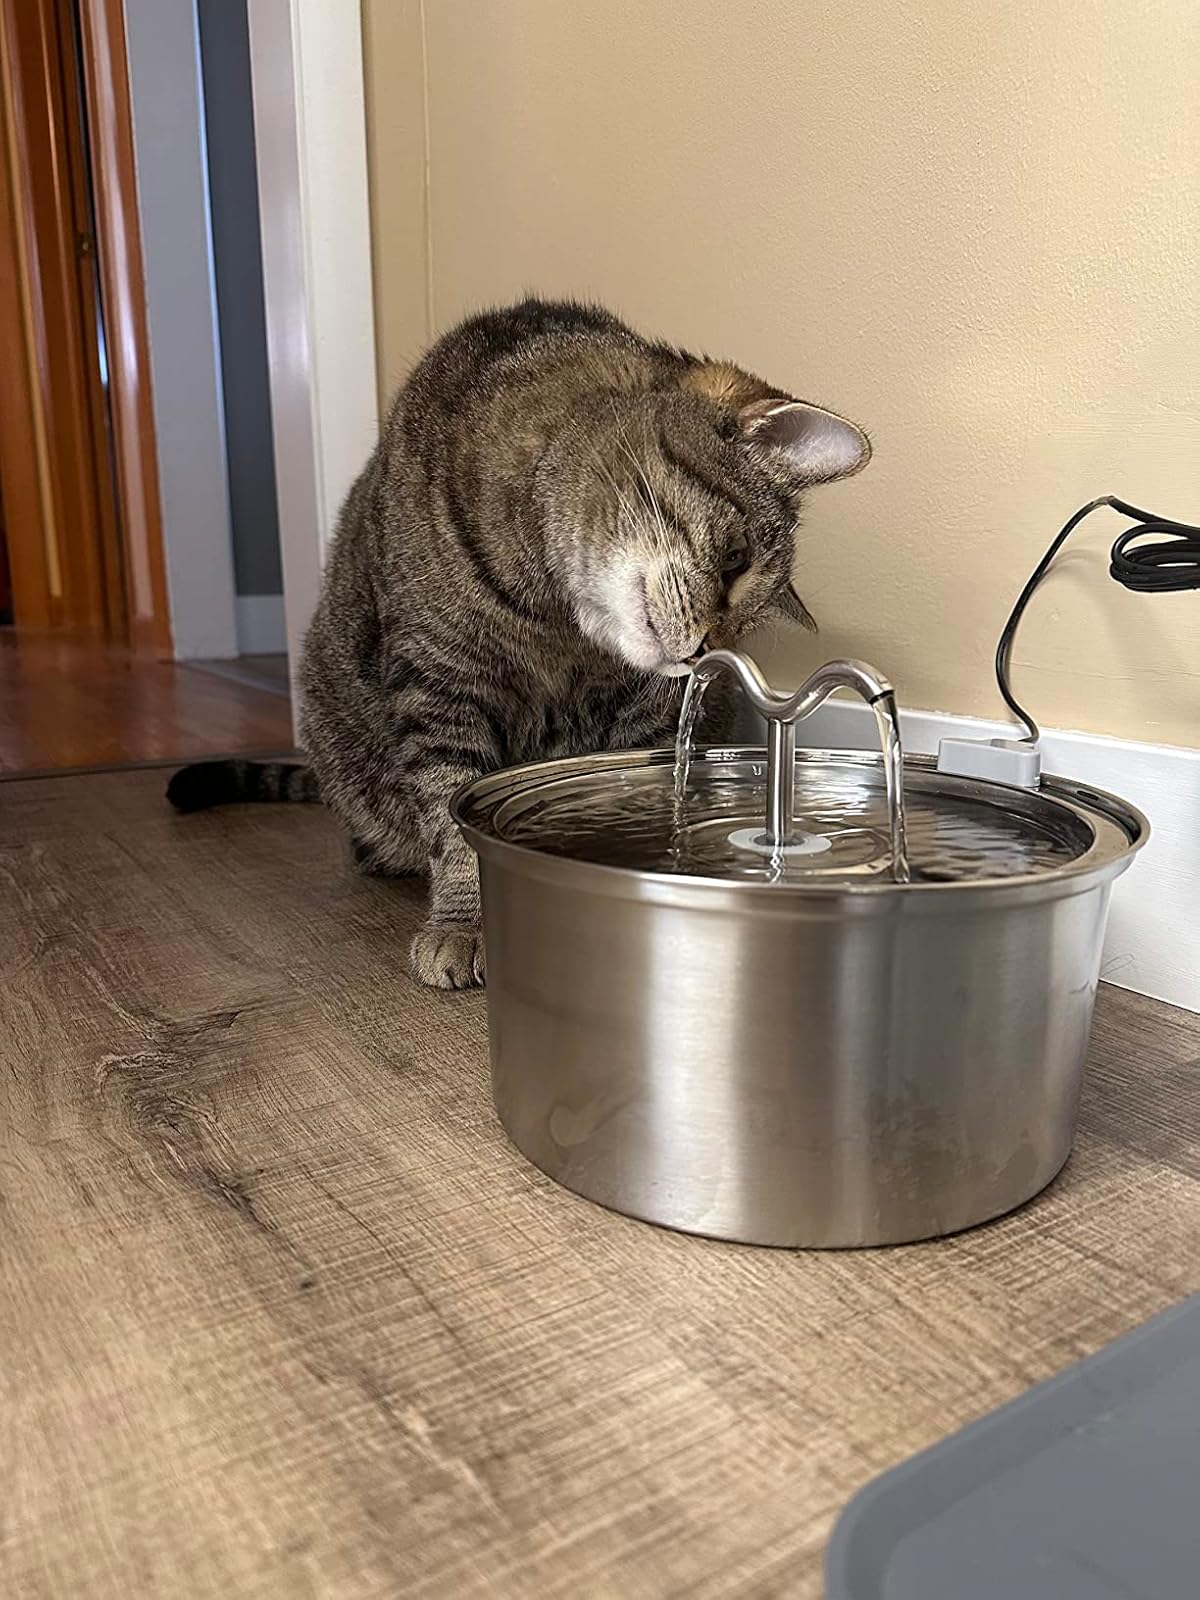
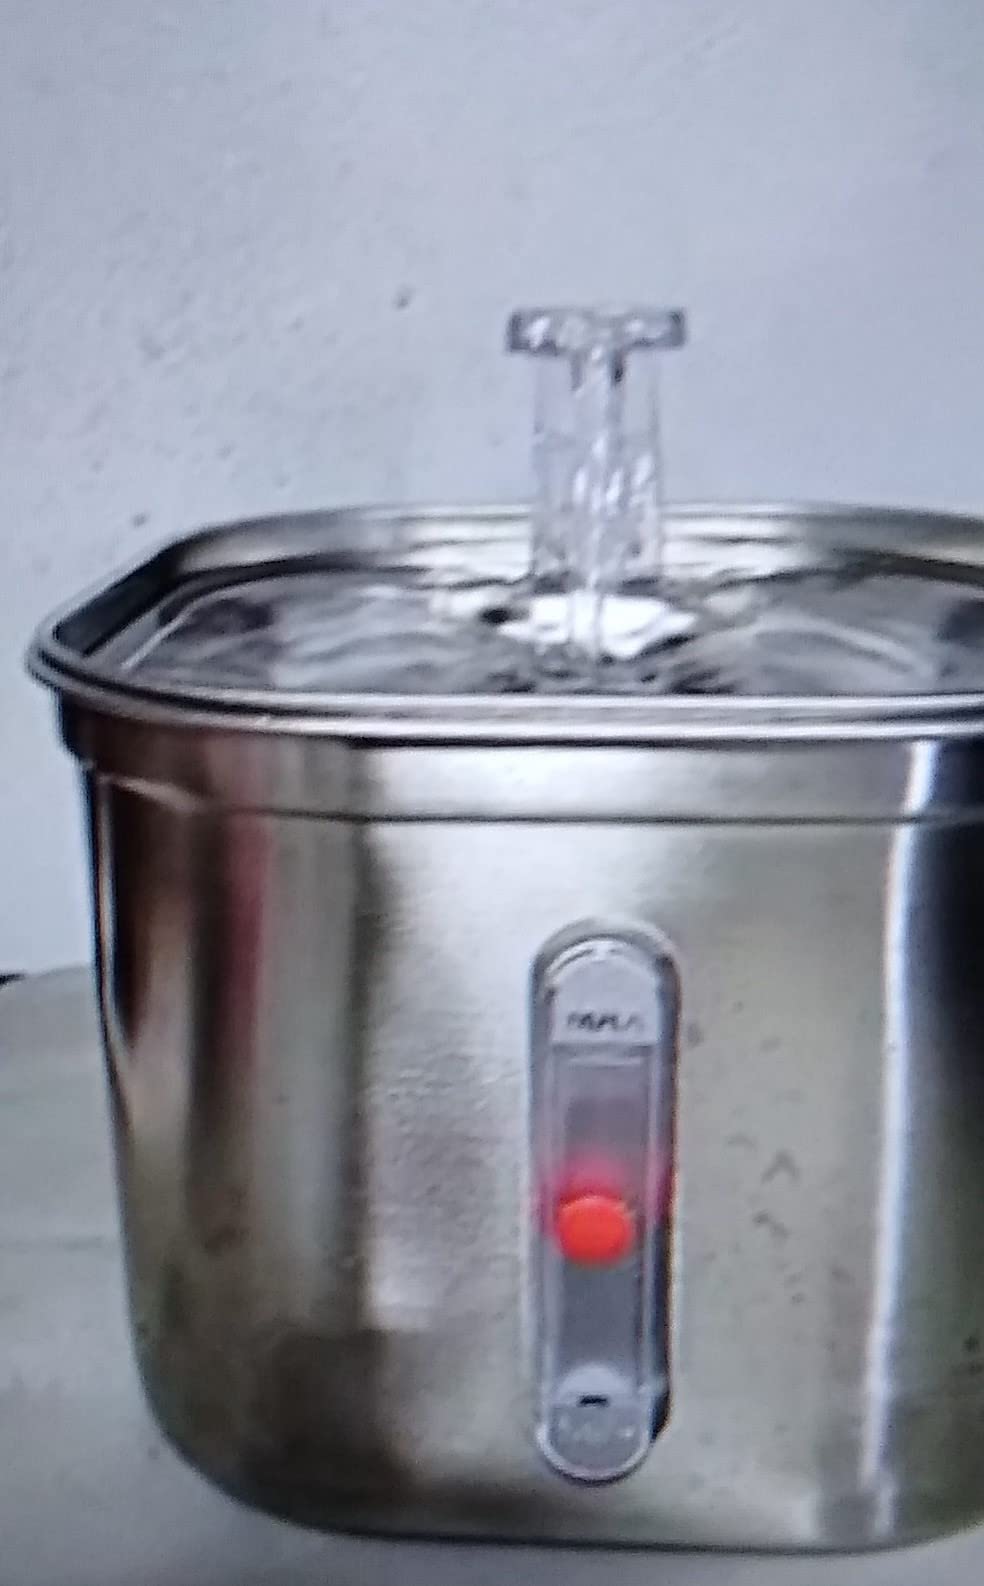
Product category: items_bowl
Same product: no